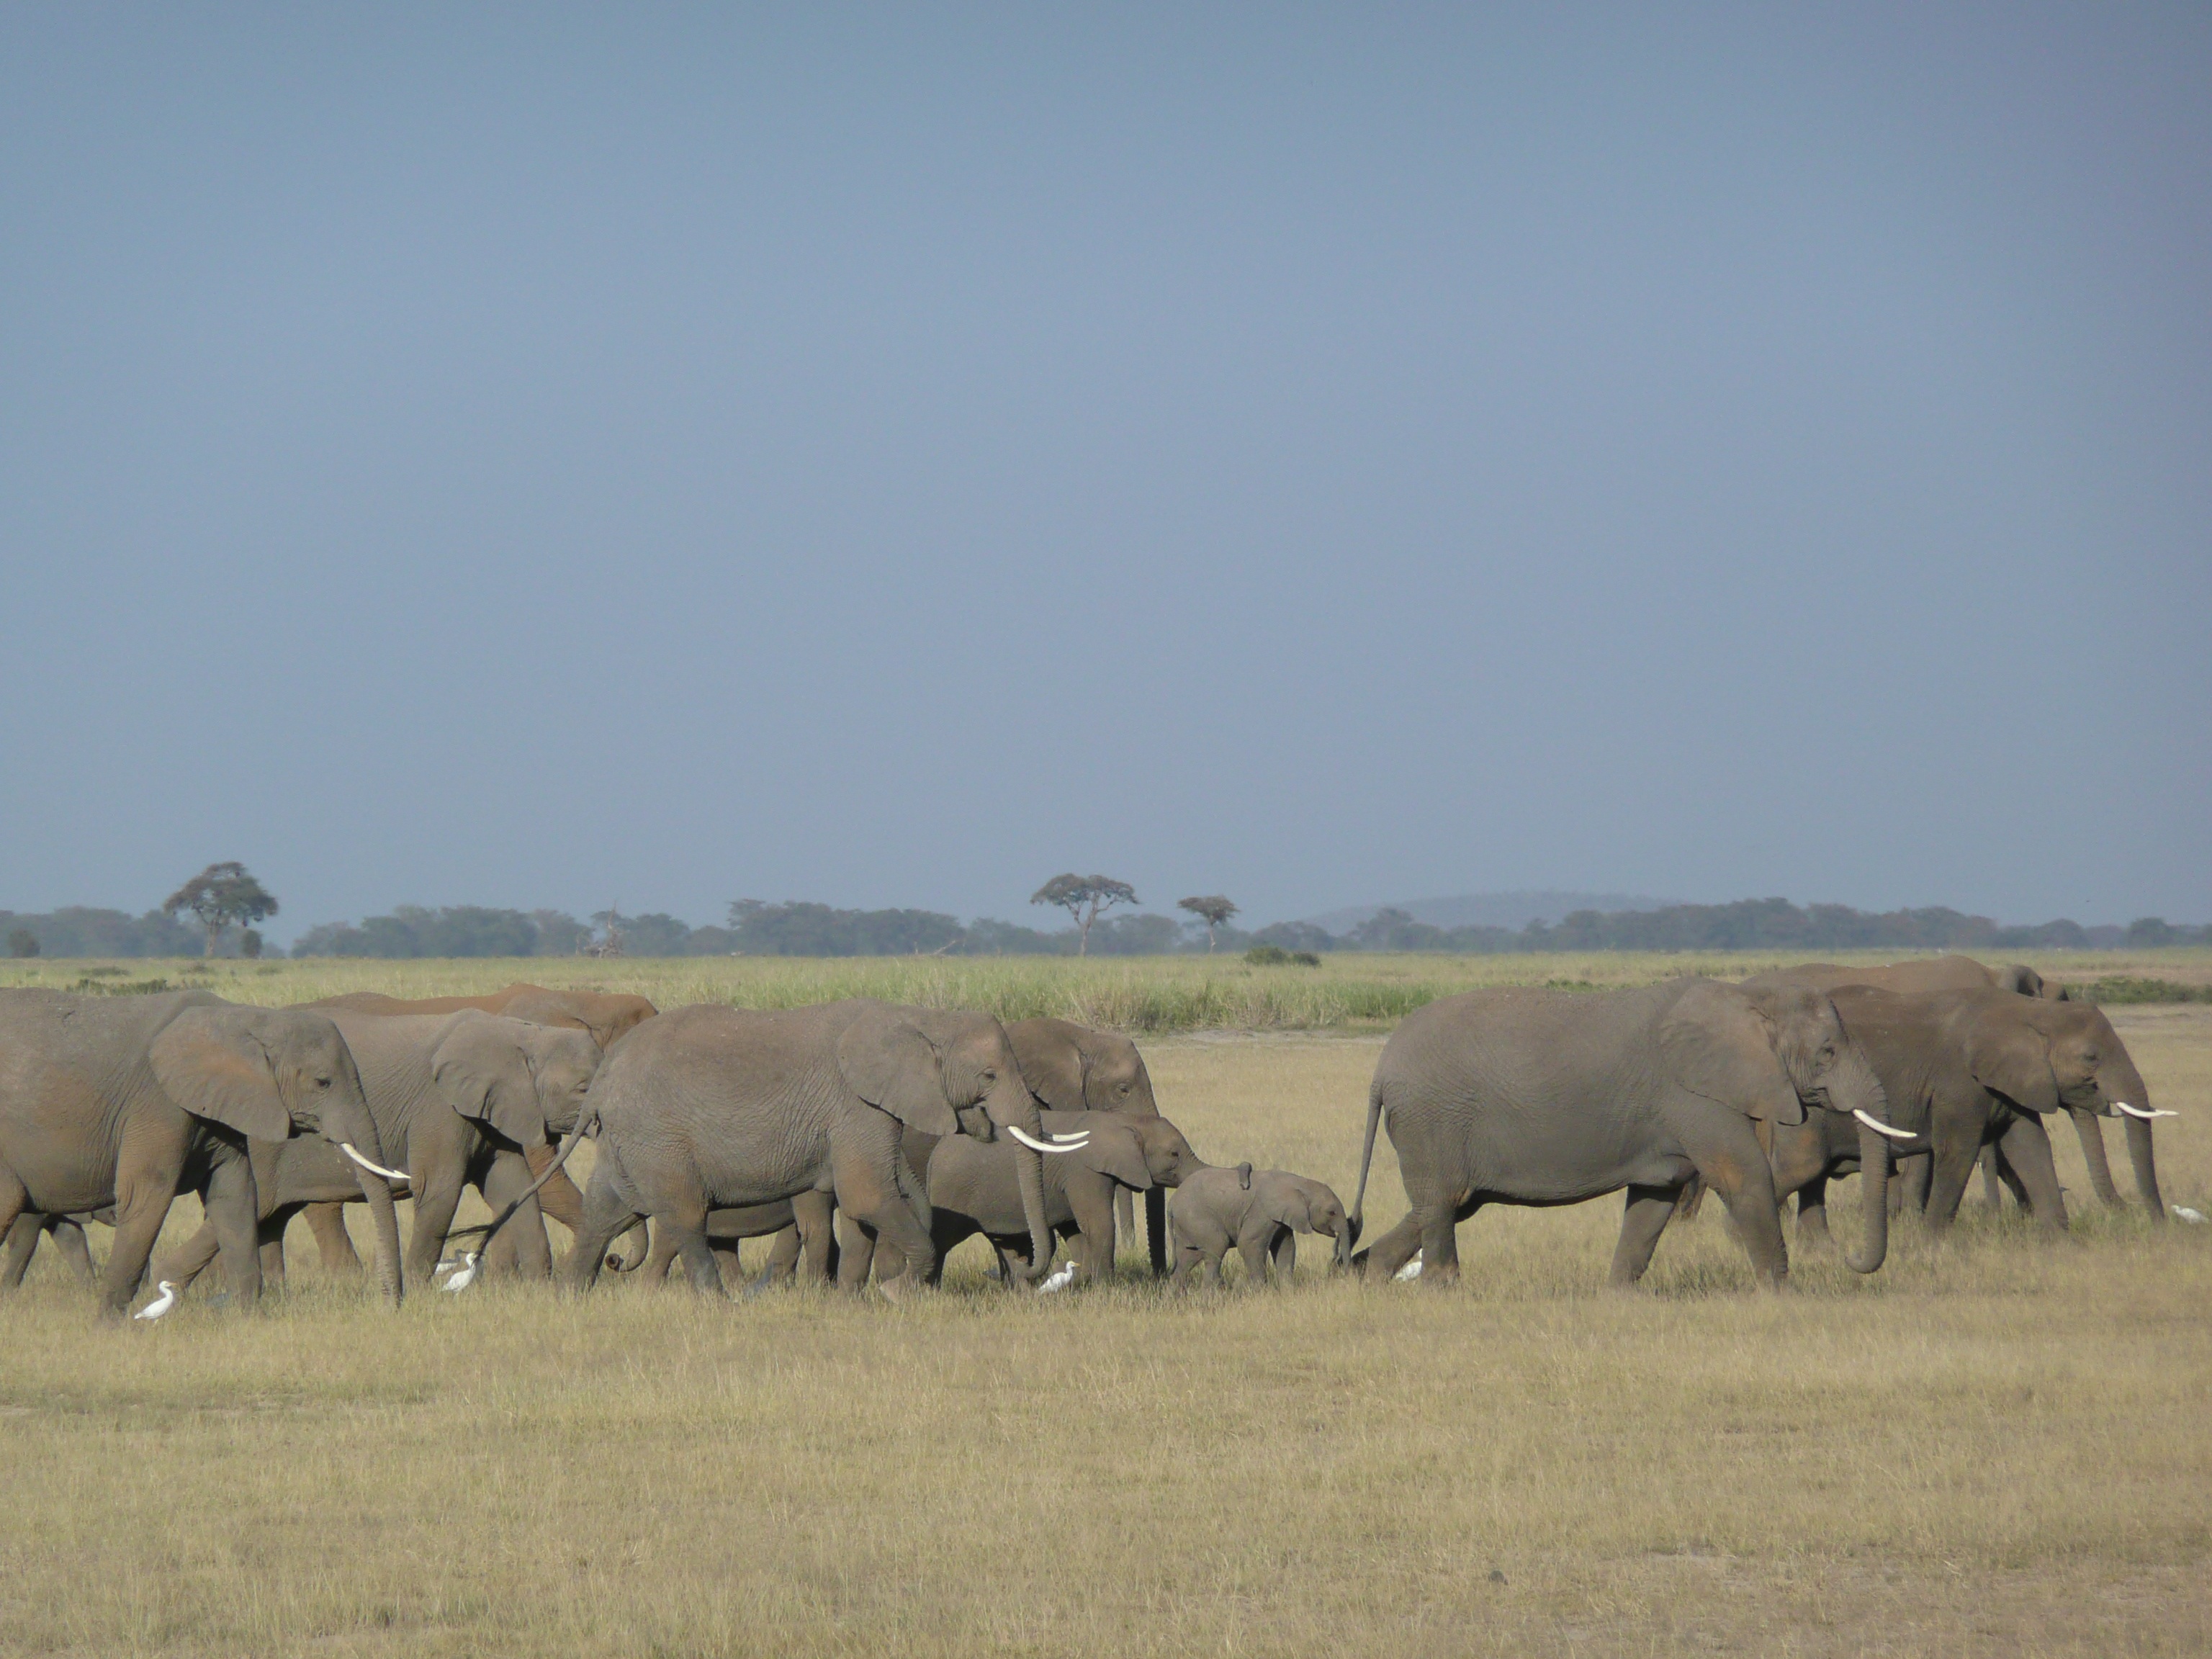
nature, group, prairie, adventure, animal, wildlife, wild, herd, grazing, mammal, fauna, savanna, plain, elephant, family, savannah, grassland, big, african, safari, ecosystem, elephants, kenya, indian elephant, african elephant, elephants and mammoths